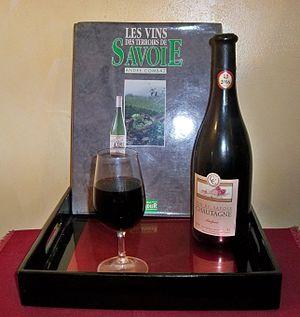
bouteille de Chautagne, Savoie, France
Le Chautagne, ou vin de Savoie Chautagne, est un vin, de Savoie. Le cru vin de Savoie Chautagne est une dénomination géographique au sein de l'appellation d'origine contrôlée vin de Savoie depuis 1973.
Le vin de Savoie, ou savoie, est un vin d'appellation d'origine contrôlée produit essentiellement dans les départements de la Savoie et de la Haute-Savoie, auxquels se rajoutent deux communes de l'Ain et une de l'Isère. Il s'agit d'une appellation régionale couvrant tout le vignoble de Savoie, qui se décline en seize dénominations géographiques.
Le vignoble de Savoie est une région viticole française qui s'étend essentiellement sur les départements de la Savoie et de la Haute-Savoie, plus deux communes de l'Ain et une de l'Isère.